Rapt (film)

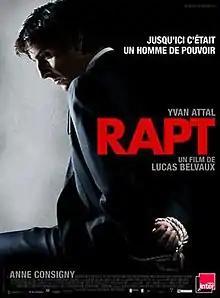
Film poster

Rapt is a 2009 French-Belgian dramatic film directed by Lucas Belvaux and starring Yvan Attal. It was nominated for 4 César Awards in 2010, including Best Film. It was released in France on 18 November 2009.